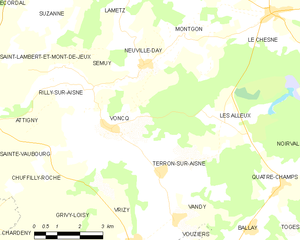
Carte des communes françaises: Voncq